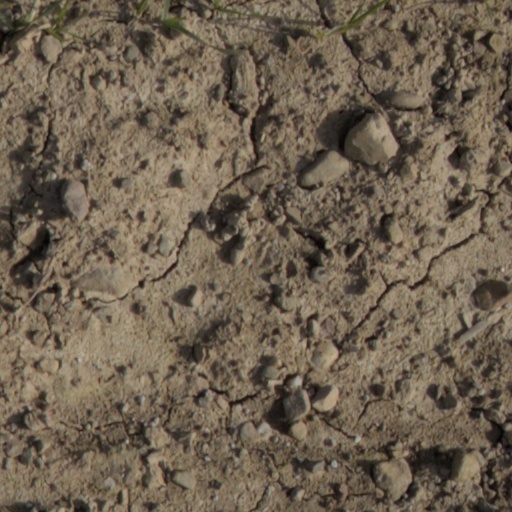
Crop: wheat